Boombotix

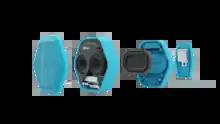
BoombotREX Exploded Blue

In early 2015, RZA joined the Boombotix as the company's "Head Abbot." RZA's role would be focused on connecting Boombotix to more musicians and help marketing the product.